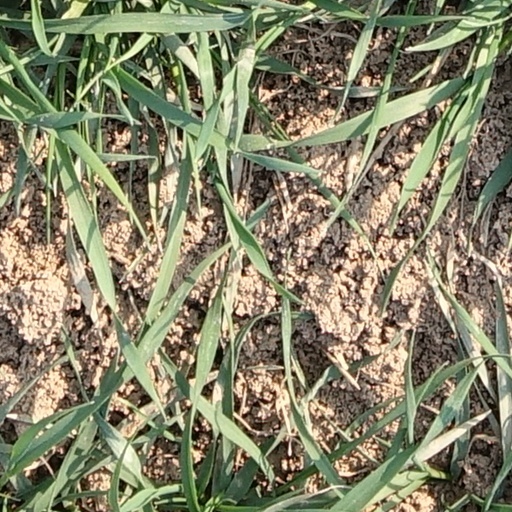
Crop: wheat